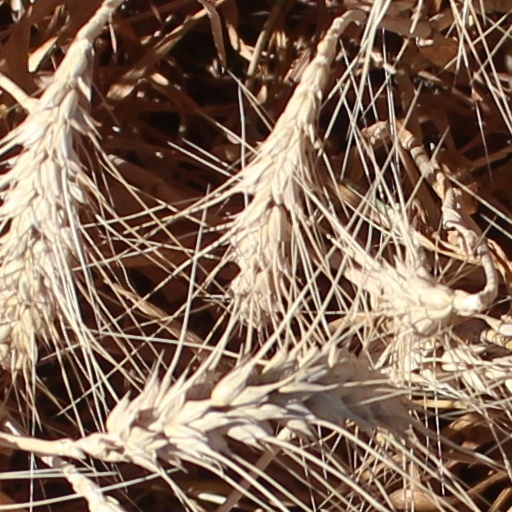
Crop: wheat